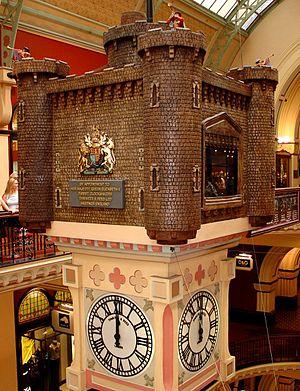
Le Queen Victoria Building est un bâtiment classé de la fin du XIXᵉ siècle conçu par l'architecte George McRae situé au 429-481 George Street dans le quartier central des affaires de Sydney, dans l'État de Nouvelle-Galles du Sud. Le bâtiment néo-roman est construit de 1893 à 1898 et mesure 190 mètres de long et 30 mètres de large. Les dômes sont construits par Ritchie Brothers. Le bâtiment remplit un pâté de maisons délimité par les rues George, Market, York et Druitt. Conçu comme un marché, il a été utilisé à diverses autres fins, a subi un remodelage puis une dégradation jusqu'à sa restauration et son retour à son utilisation d'origine à la fin du XXᵉ siècle. L'édifice appartient à la ville de Sydney et a été ajouté au registre du patrimoine de l'État de la Nouvelle-Galles du Sud le 5 mars 2010.